FAD-oxidase

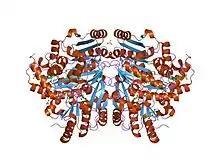
p-cresol methylhydroxylase: alteration of the structure of the flavoprotein subunit upon its binding to the cytochrome subunit

In molecular biology FAD-oxidases are a family of FAD-dependent oxidoreductases. They are flavoproteins that contain a covalently bound FAD group which is attached to a histidine via an 8-alpha-(N3-histidyl)-riboflavin linkage. The region around the histidine that binds the FAD group is conserved in these enzymes.